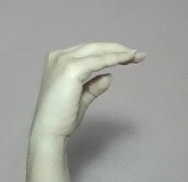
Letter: jeem